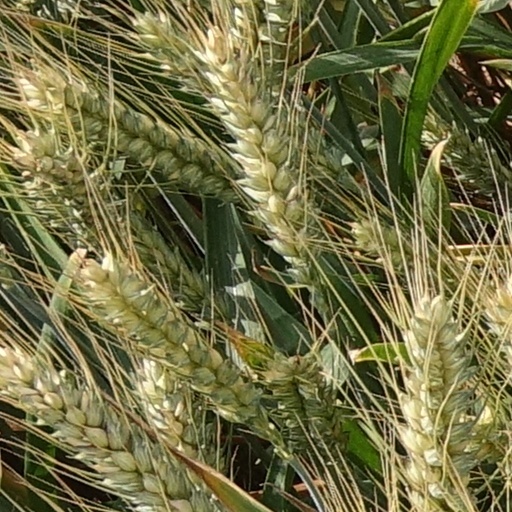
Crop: wheat